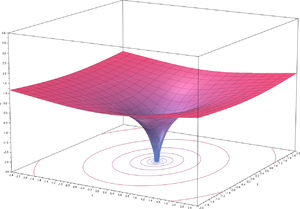
En mathématiques, le logarithme complexe est une fonction généralisant la fonction logarithme naturel au domaine ℂ* des nombres complexes non nuls.